Balanus trigonus

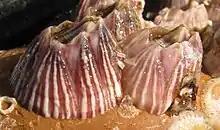
Side view of adult triangle barnacles in Spain, showing the ridged parietes

Triangle barnacles are originally native to the Indian and Pacific oceans, but now have a cosmopolitan distribution. Darwin, in his original description, said the species was "widely distributed and where found seems to be common". He gave the species' range as including New Zealand, Sydney, the island of Java, the East Indian Archipelago, Peru, California, and what he called "West Columbia". Triangle barnacles are also native to the waters around Korea and the south of Japan but its presence in the north Sea of Japan is likely due to human activity. Triangle barnacles are also known from the Persian Gulf and the adjacent Gulf of Oman, around the Indian subcontinent, and along the east coast of Africa. However, all triangle barnacle presence in the Atlantic Ocean is introduced, which was once not believed to be true.